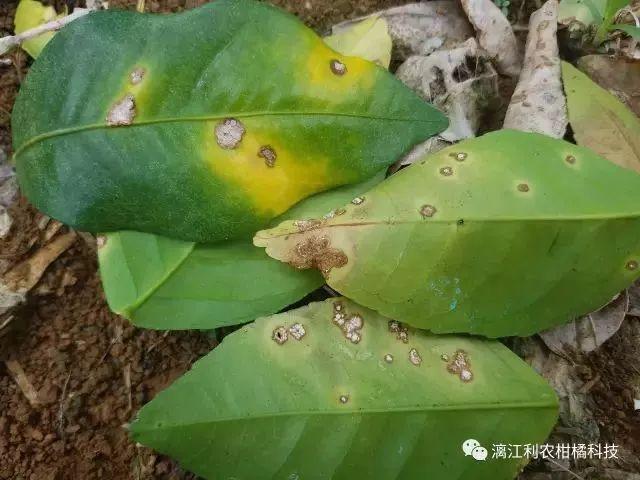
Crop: unknown
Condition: citrus_citrus_canker